Herman V. Wall

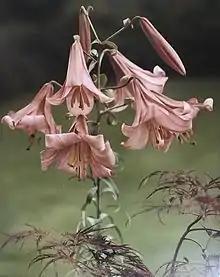
Lilies at the Bulb Farm as featured at the New York World's Fair

Wall has a way of gripping the senses with an invisible hand and drawing you to them. He relished in the various seasons and the different stories they told. In fact, he shot the landscapes of the Sierra Nevadas for over forty years, in each of the different seasons. Wall believed that the impact of pictures was not accidental and in fact stated, “You make up the rules after you shoot the picture. You just know when it’s right and you shoot it and then you make up the reasons why it works.”